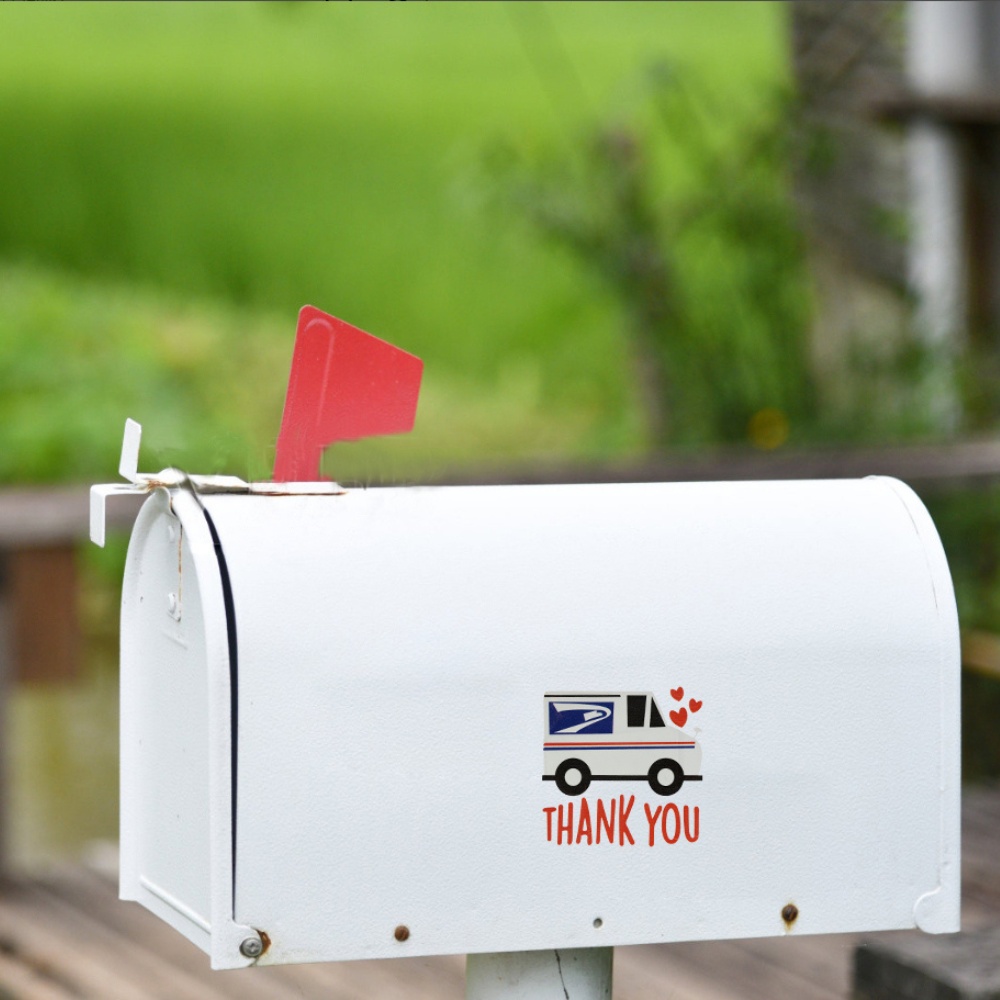
Thank You Mailbox Sticker
Show your gratitude and support with our Thank You Mailbox, a beautiful way to honor essential workers. This decal, designed for mailbox doors, is a simple yet powerful gesture to thank those who tirelessly serve our communities. Its eye-catching design not only beautifies your mailbox but also spreads a message of appreciation and solidarity. Ideal for anyone who wants to acknowledge the hard work and dedication of essential workers, this decal is more than just decoration; it's a symbol of gratitude and support. Specifications : Express gratitude and add charm to your mail with the Thank You Mailbox Sticker, where appreciation meets elegant design. This Thank You Mailbox Sticker is made of high-quality vinyl. The dimension of the table is 9.5 cm x 9.5 cm or about 3.7 in x 3.7 in. Comes in stunning white van and red "Thank You" message.
Brand: Moderny
Category: Home & Garden > Decor > Mailbox Accessories > Mailbox Covers